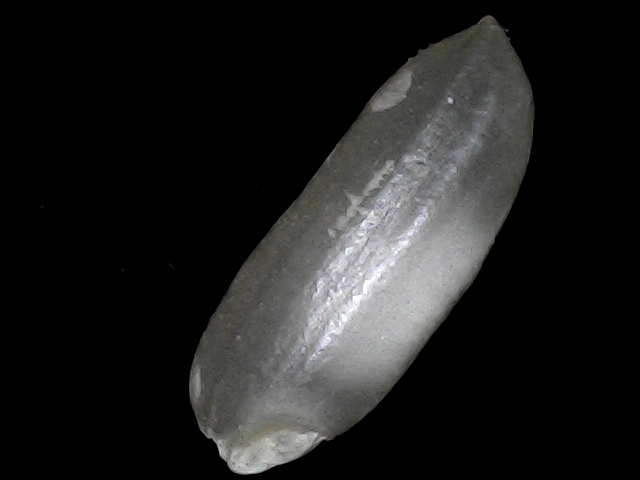
Rice variety: BRRI74